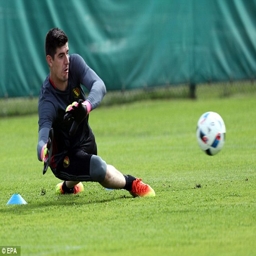
soccer goalkeeper dives to his right to make the save during training